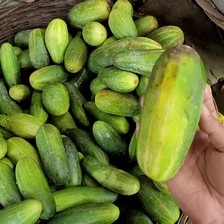
Label: cucumber